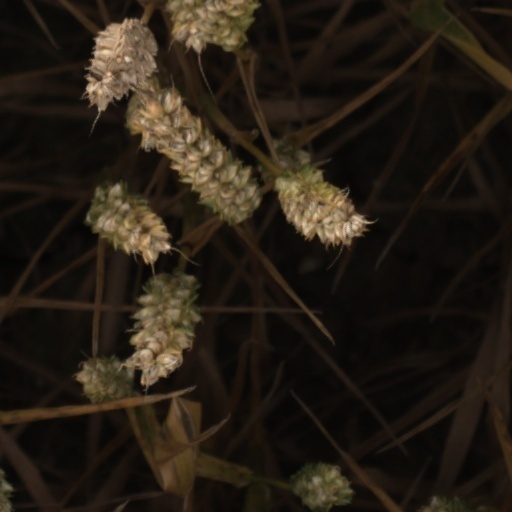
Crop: wheat